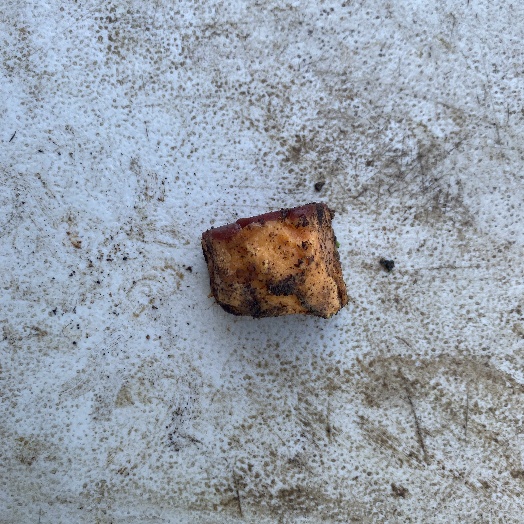
Label: Food Organics